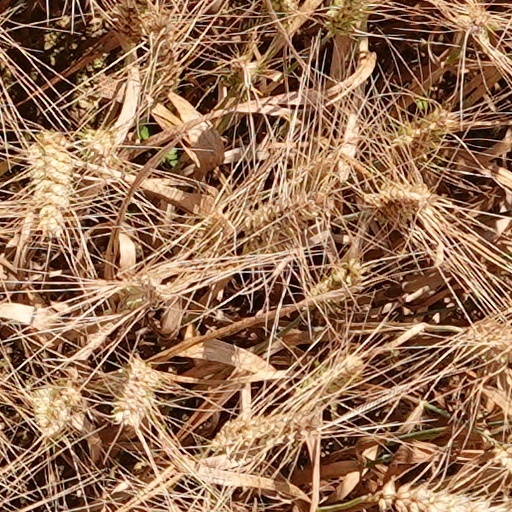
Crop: wheat